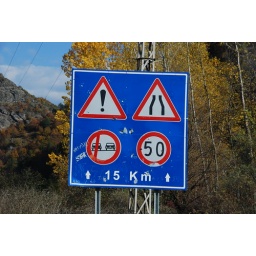
A road sign in Turkey